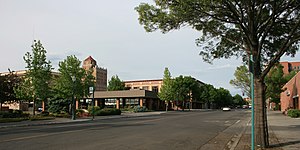
Walla Walla
Walla Walla er en by i den sydøstlige del af delstaten Washington i det nordvestlige USA. Walla Walla har 31.731 indbyggere, og ligger tæt ved grænsen til delstaten Oregon. Den er hovedsæde for Walla Walla County.